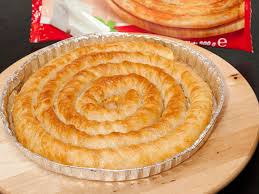
Yemek: borek